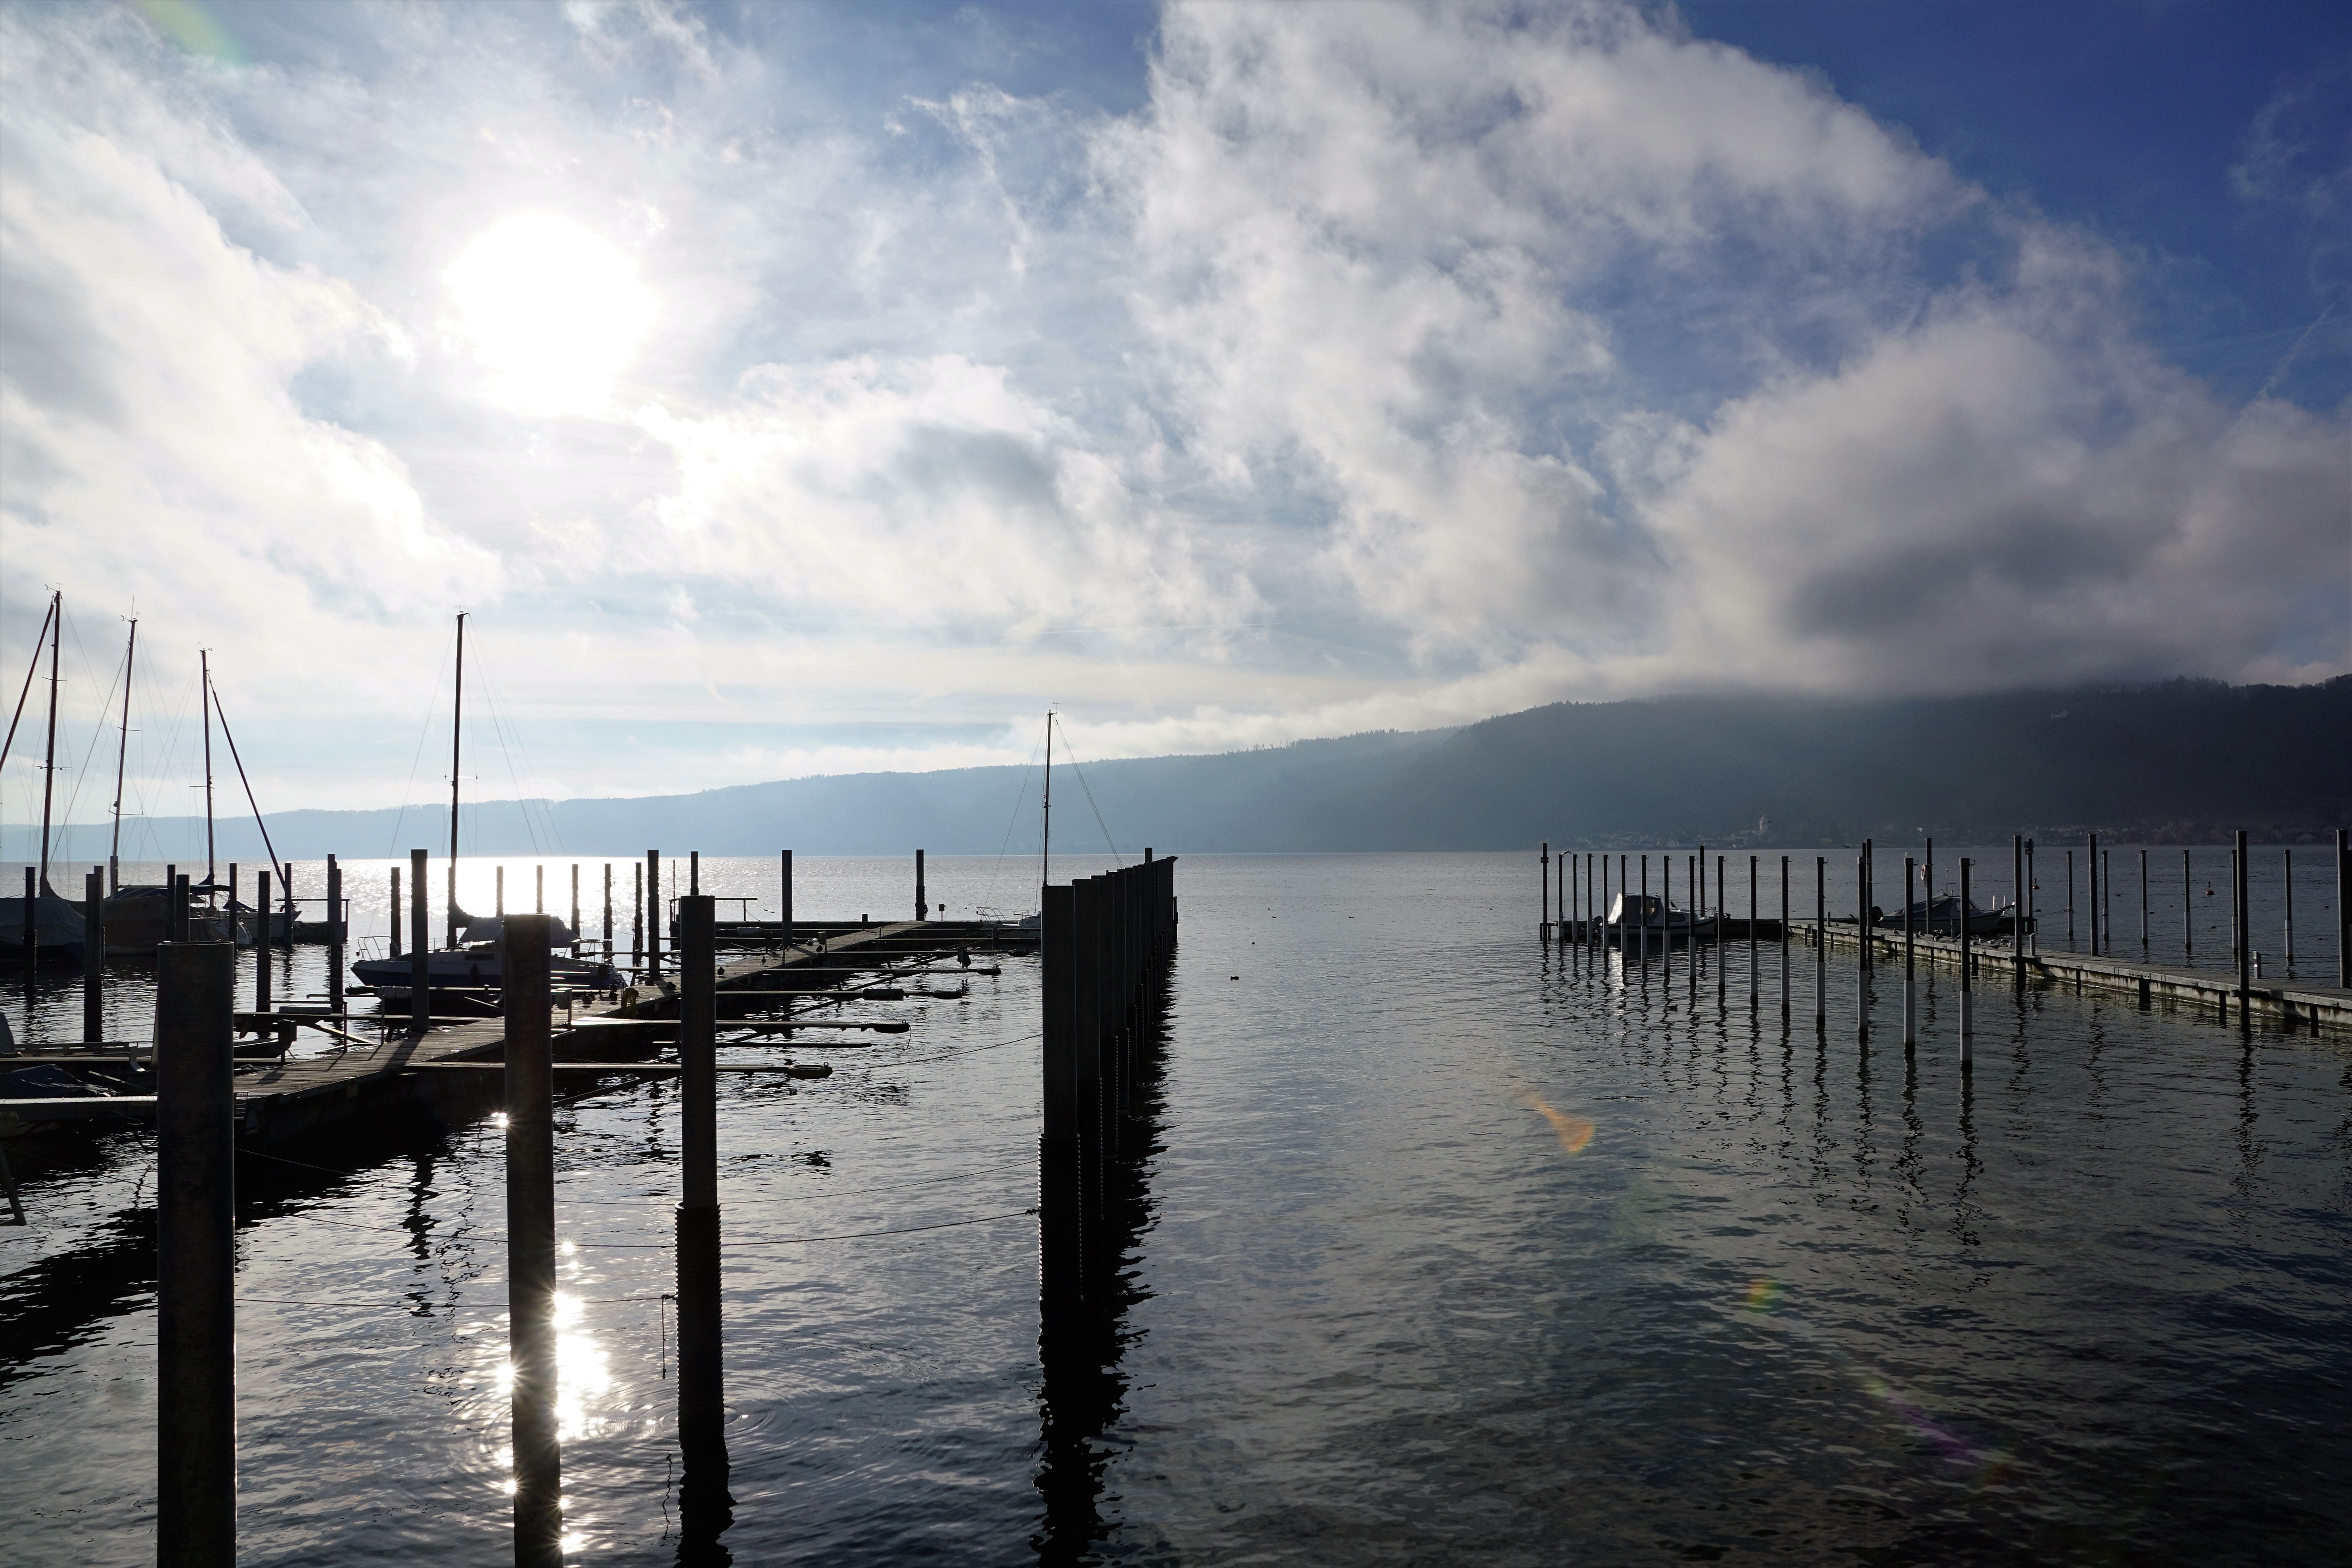
sea, coast, water, nature, ocean, horizon, winter, dock, post, cloud, sky, sunrise, sunset, sunlight, morning, sidewalk, shore, wave, lake, dawn, pier, dusk, evening, reflection, autumn, park, weather, bay, marina, body of water, south, clouds, sail, deep, germany, december, mood, waters, ludwigshafen, lake constance, bodman